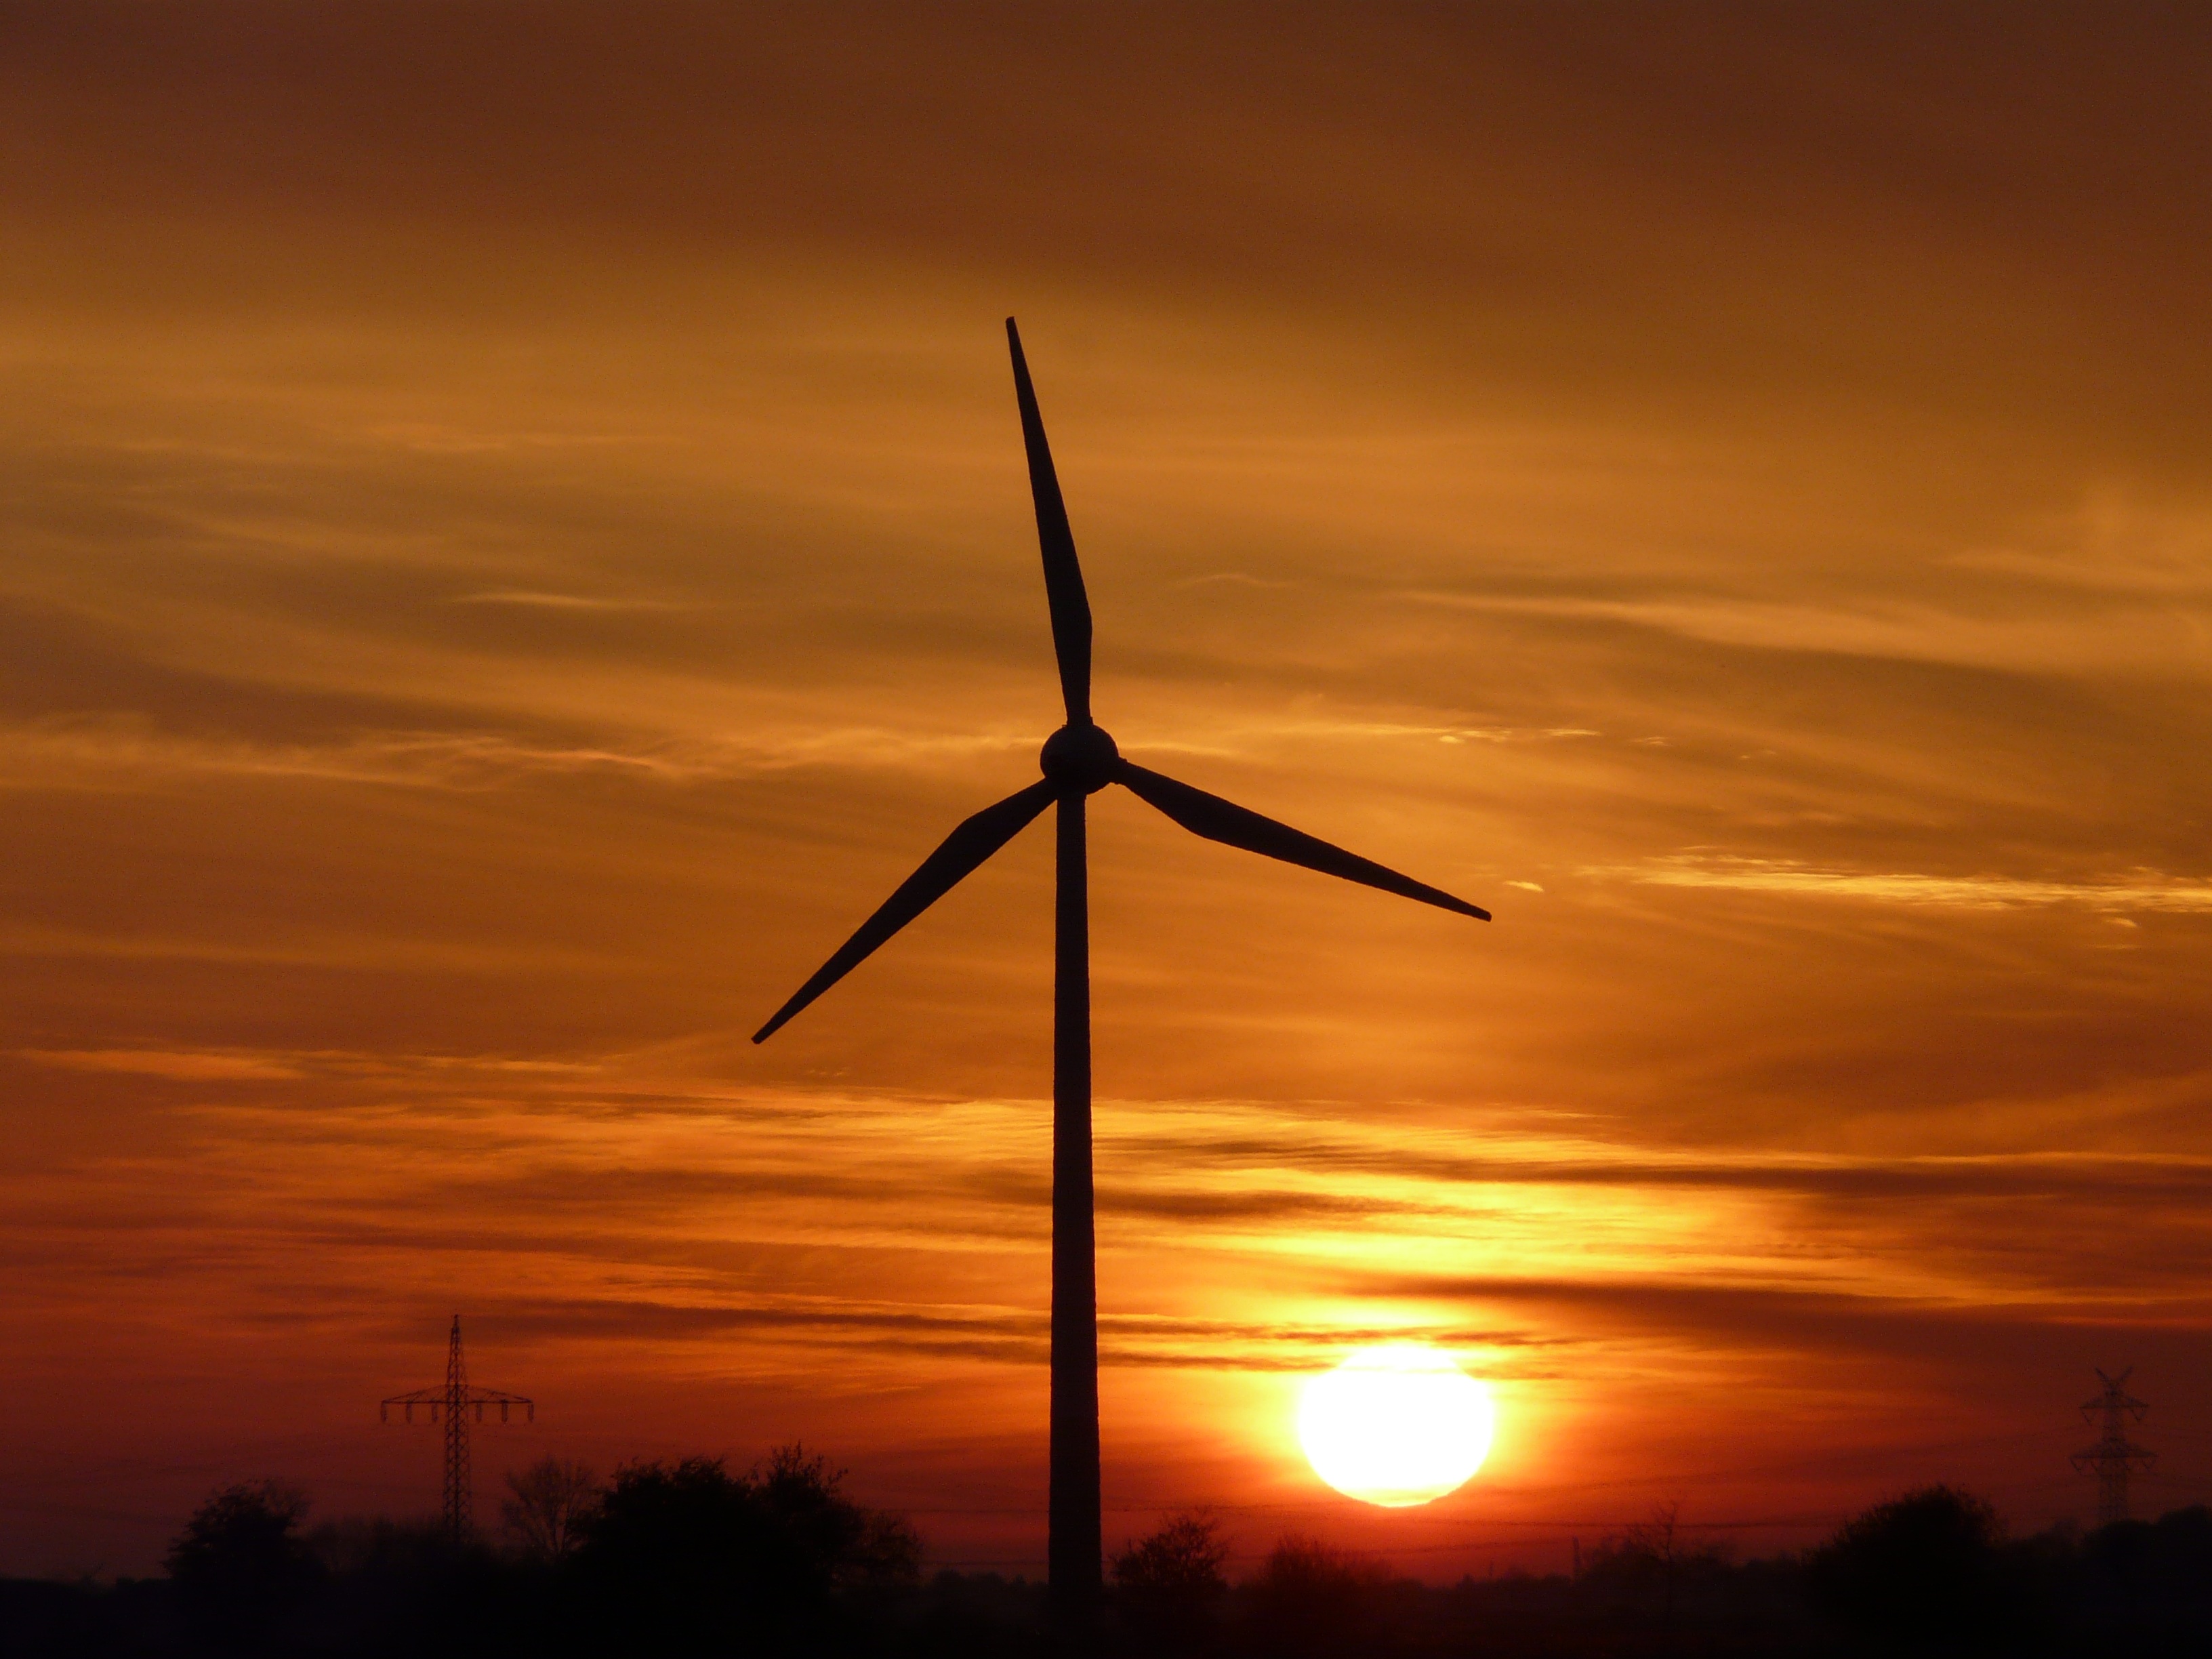
cloud, sunrise, sunset, sunlight, windmill, wind, dawn, atmosphere, dusk, evening, twilight, romance, machine, wind turbine, wind energy, energy, wind power, mill, wind farm, sundown, afterglow, red sky at morning, enercon